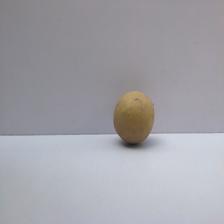
Size: Small